Fludyer baronets

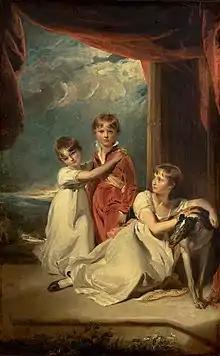
Thomas Lawrence: Children of Sir Samuel Fludyer (1806), today Museu de Arte de São Paulo

The Fludyer Baronetcy, of The City of London, was a title in the Baronetage of Great Britain. It was created on 14 November 1759 for the merchant, banker and politician Sir Samuel Fludyer, with remainder in default of male issue of his own to his brother Thomas Fludyer and his issue male. The second Baronet was Member of Parliament for Aldborough. The title became extinct on the death of the fifth Baronet in 1922.